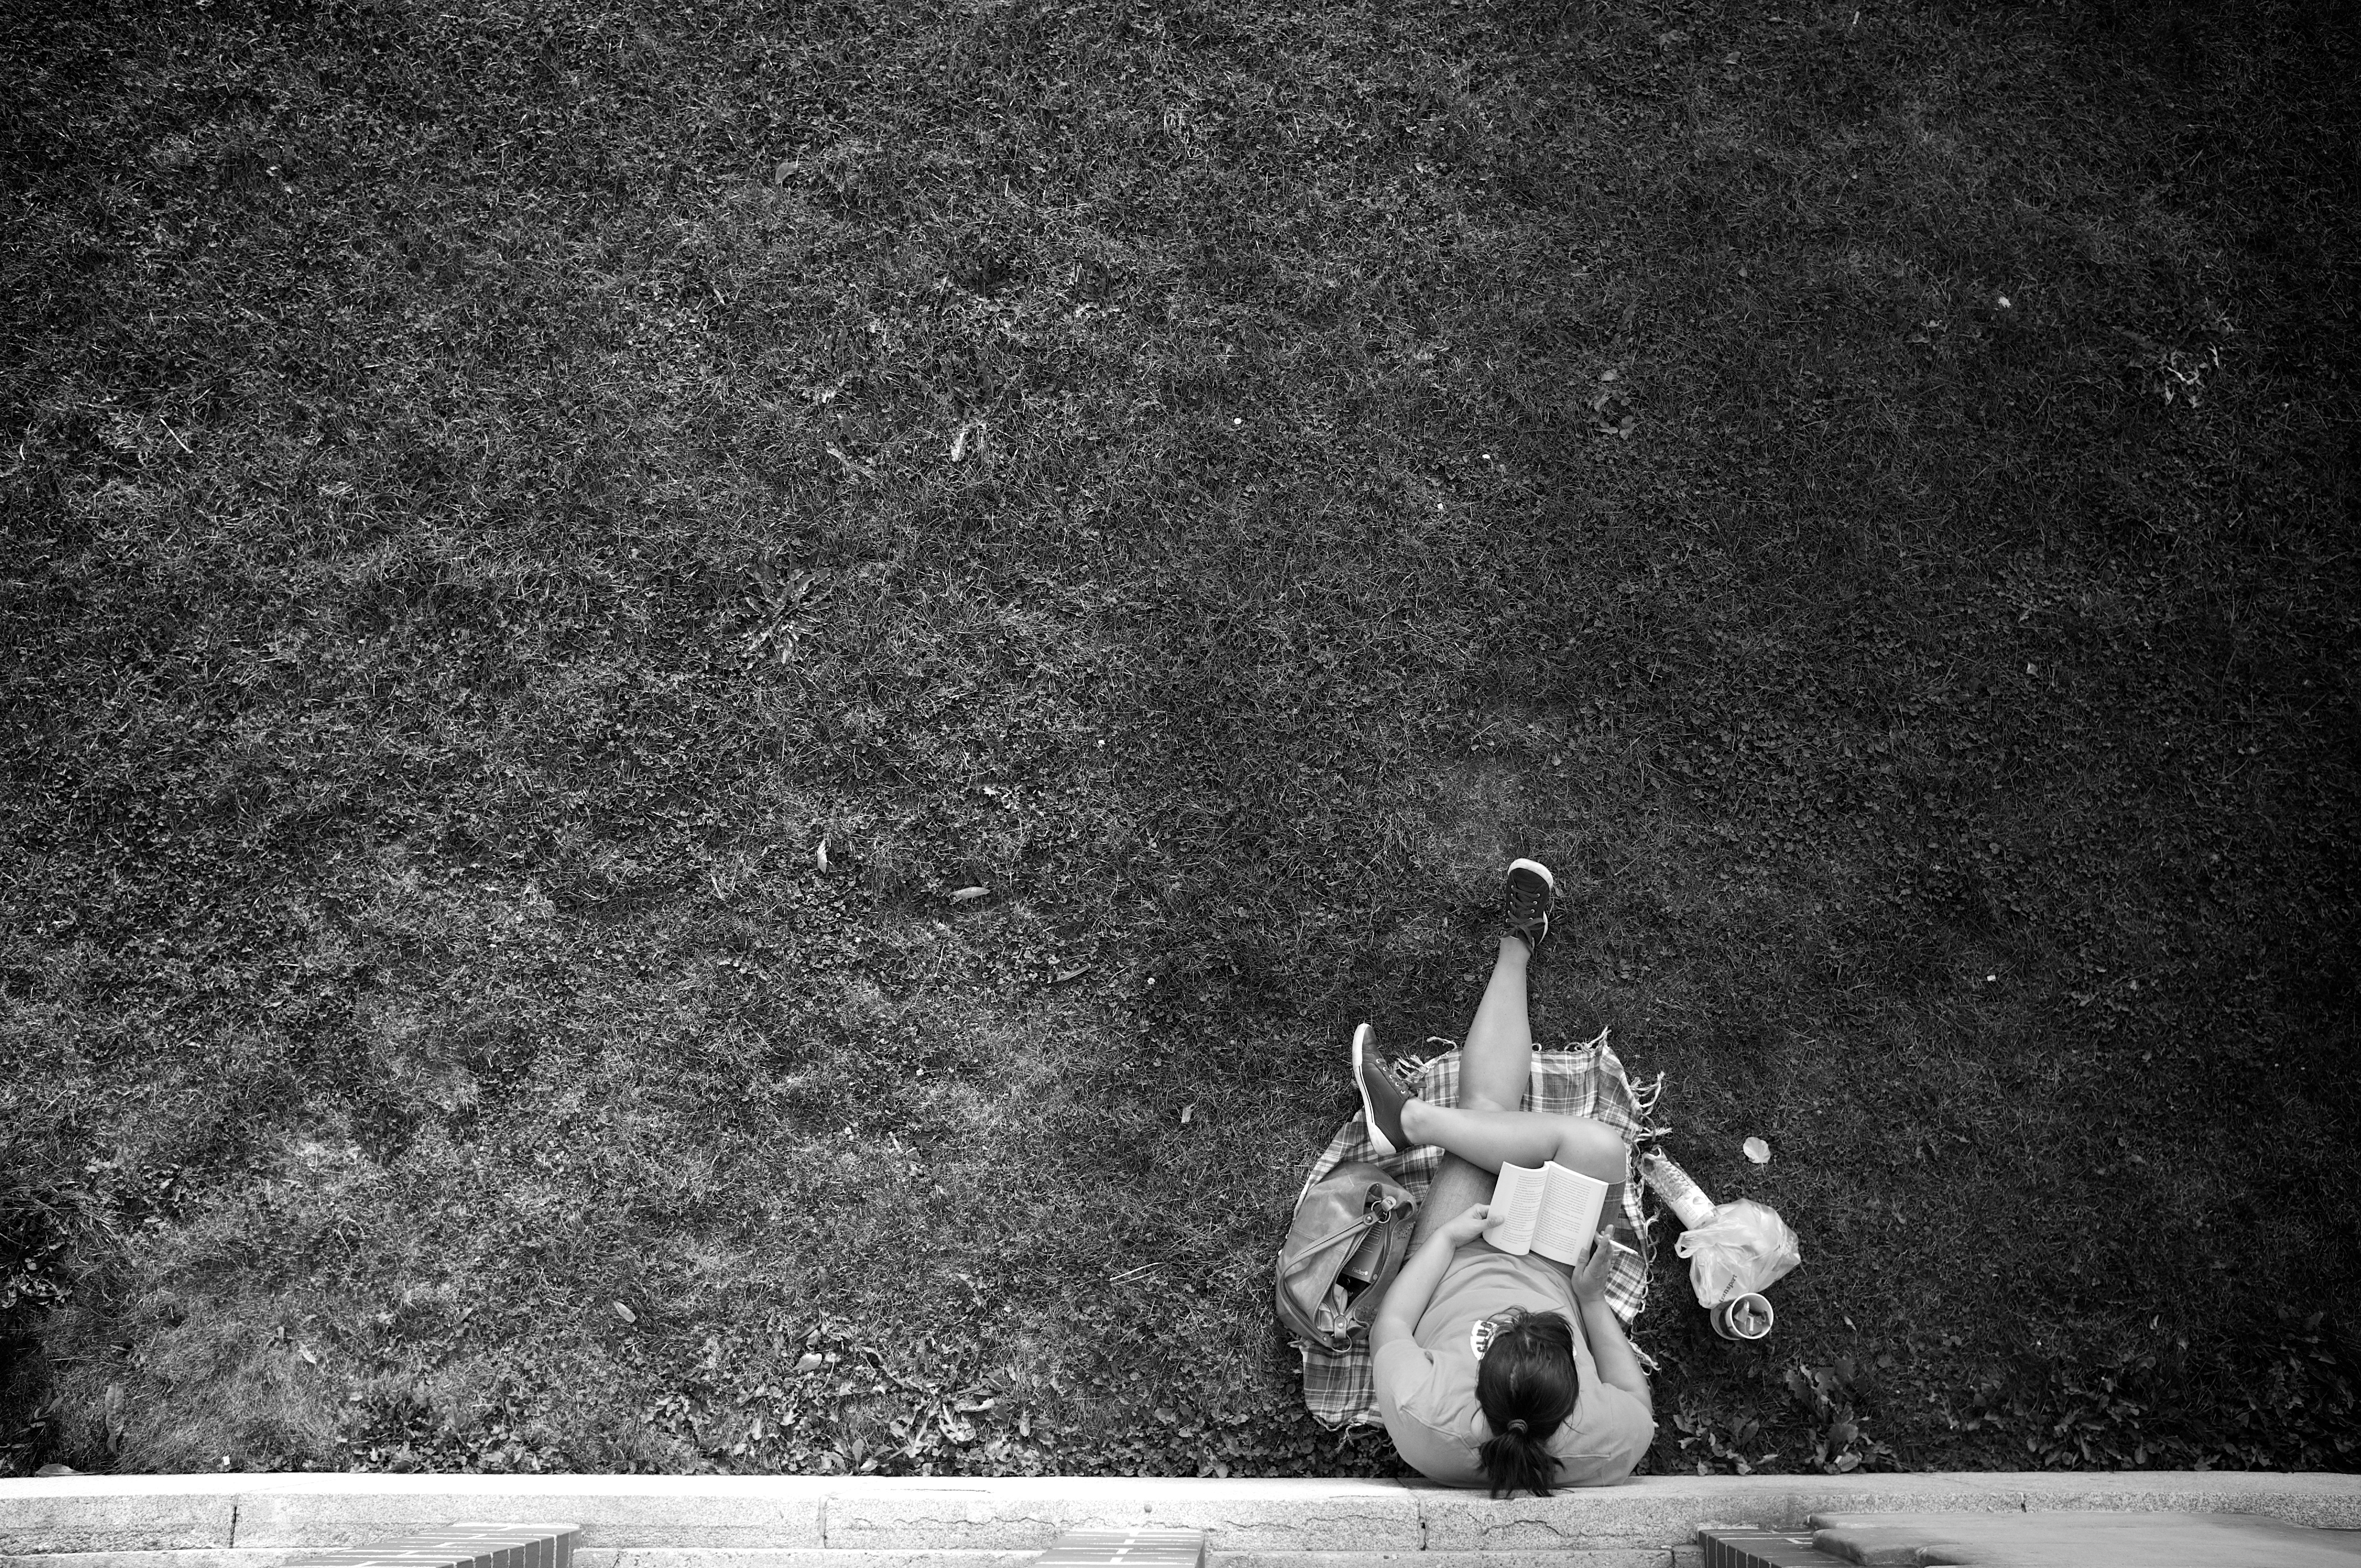
snow, light, black and white, white, street, photography, asphalt, ebook, weather, shadow, training, darkness, black, monochrome, streetphotography, flickr, thomas, video, olympus, photograph, omd, image, fuji, shape, leica, monochrom, leuthard, hcb, thomasleuthard, streettogs, monochrome photography